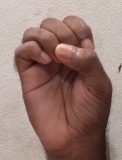
ASL sign: E